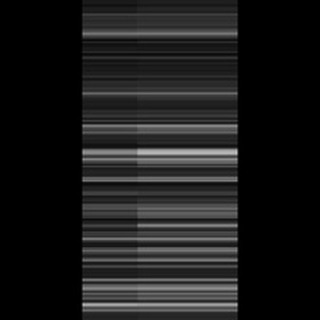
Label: healthy_sugarcane